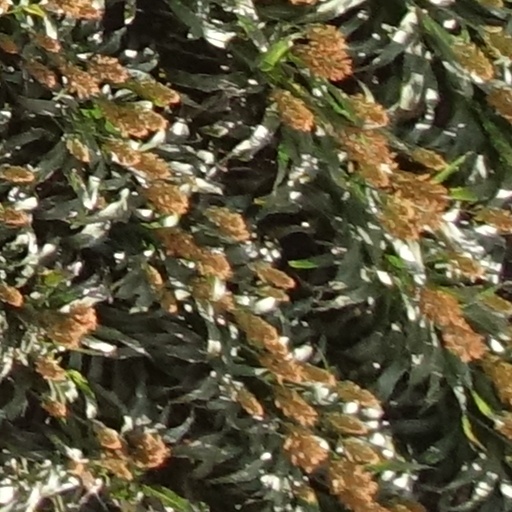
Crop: sorghum